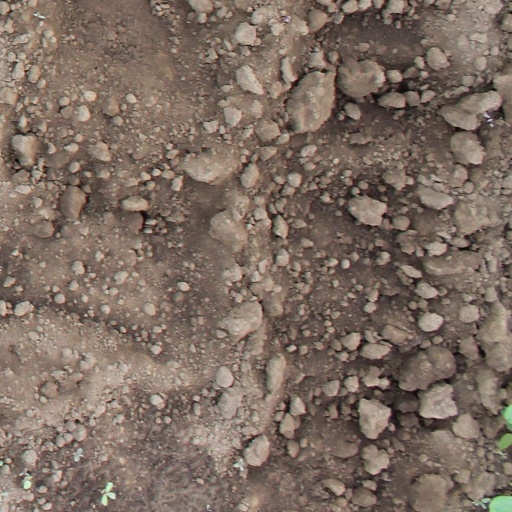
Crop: soybean